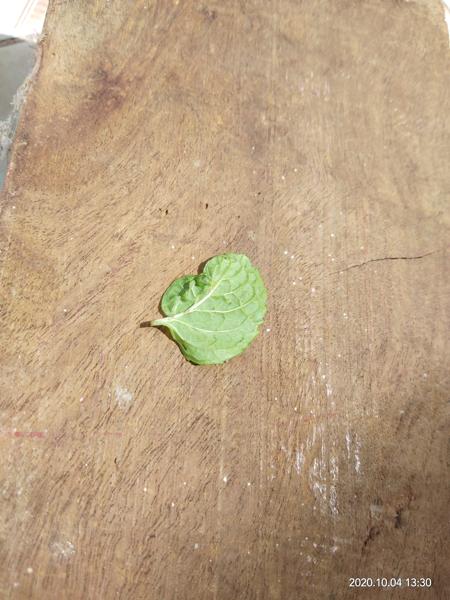
Plant: Mint